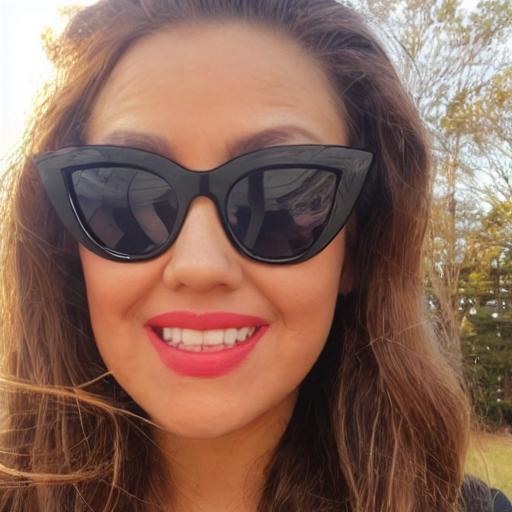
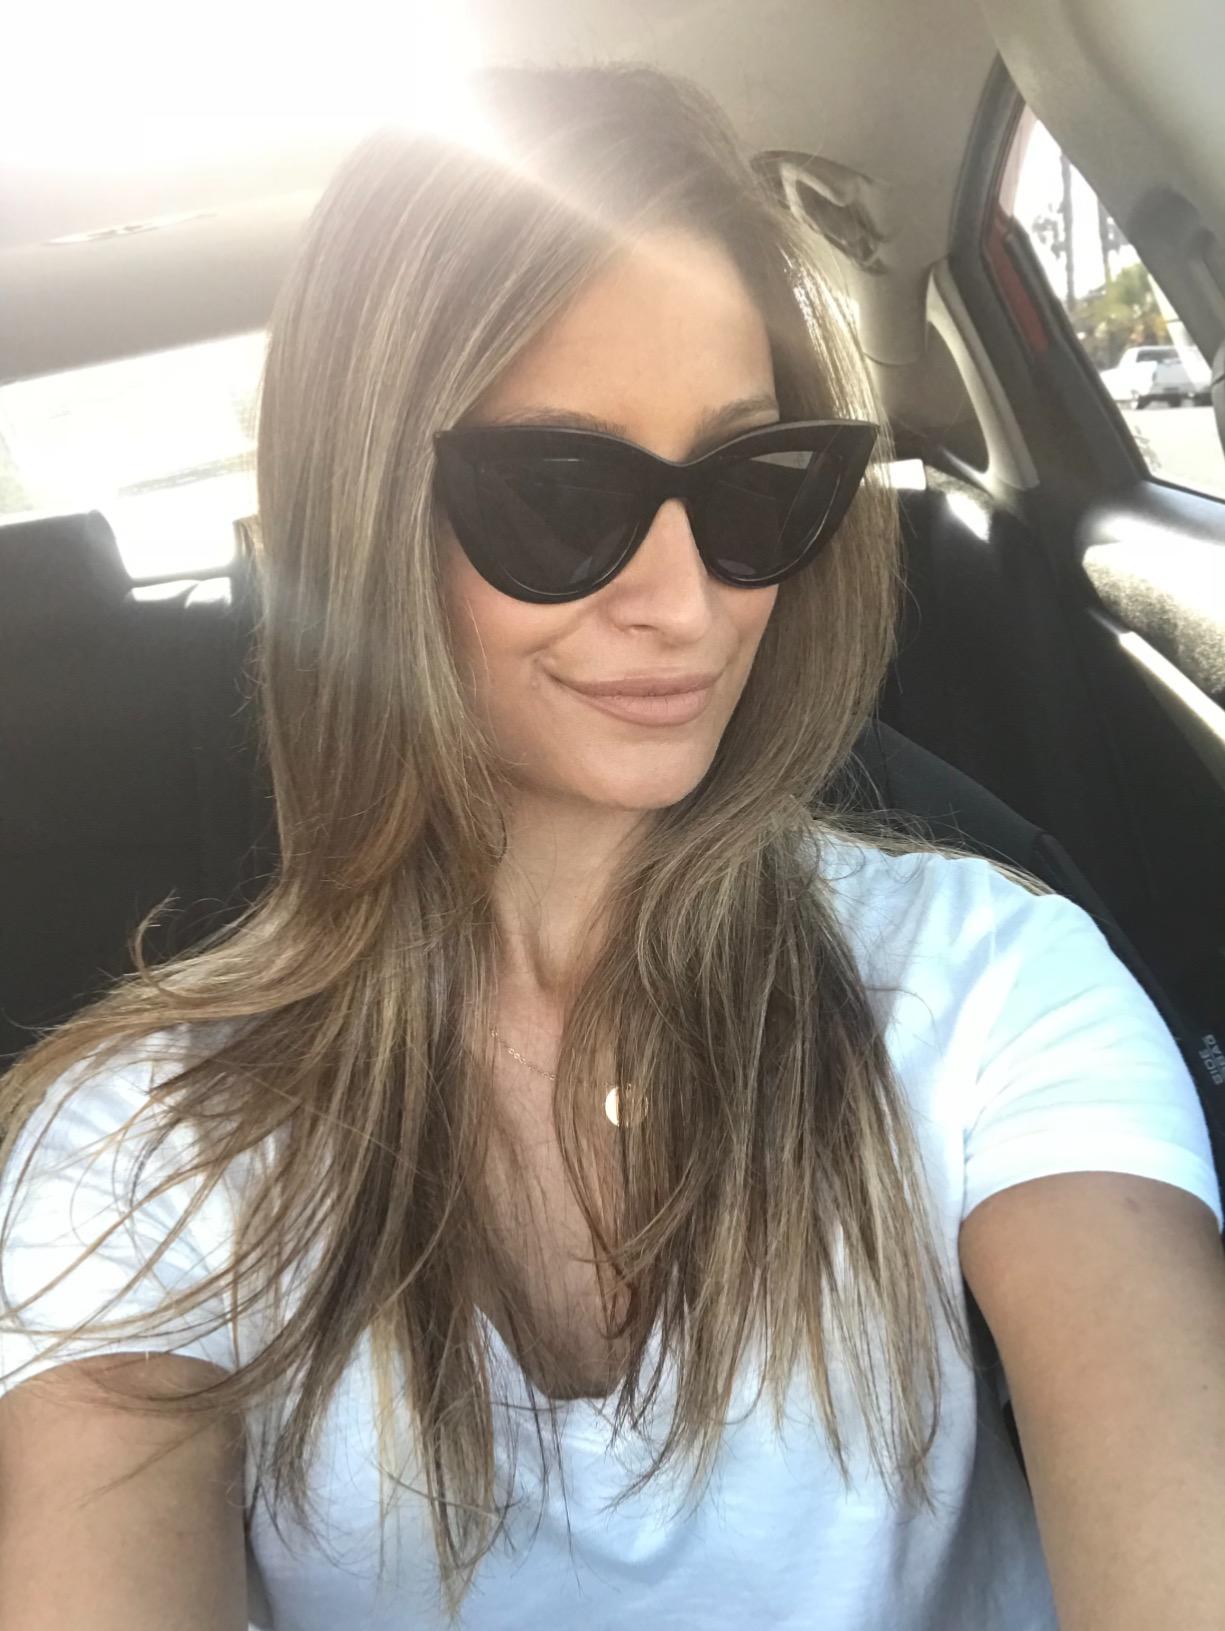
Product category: accessories_sunglasses
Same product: no